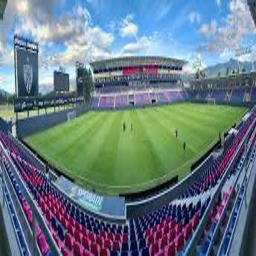
Rheinpark Stadium